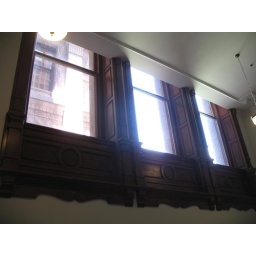
Interior of Texas Capital Building - looking up the windows over the landing of the east stairs from ground floor